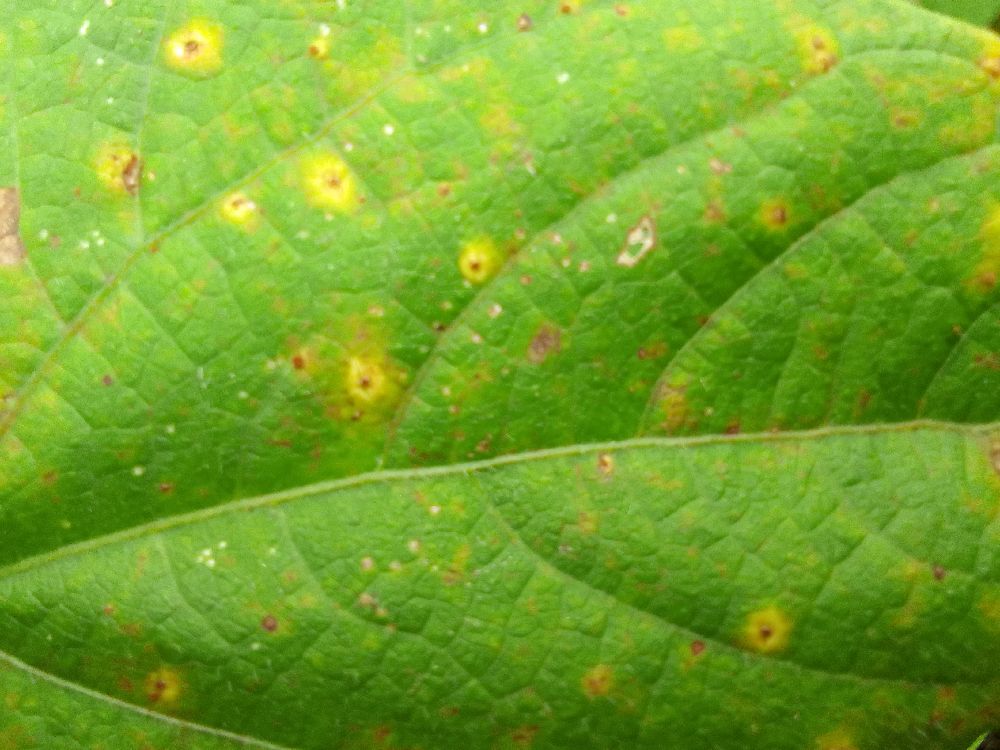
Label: rust